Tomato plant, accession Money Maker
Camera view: tilt-top (135 deg); turntable rotation: 30 degrees
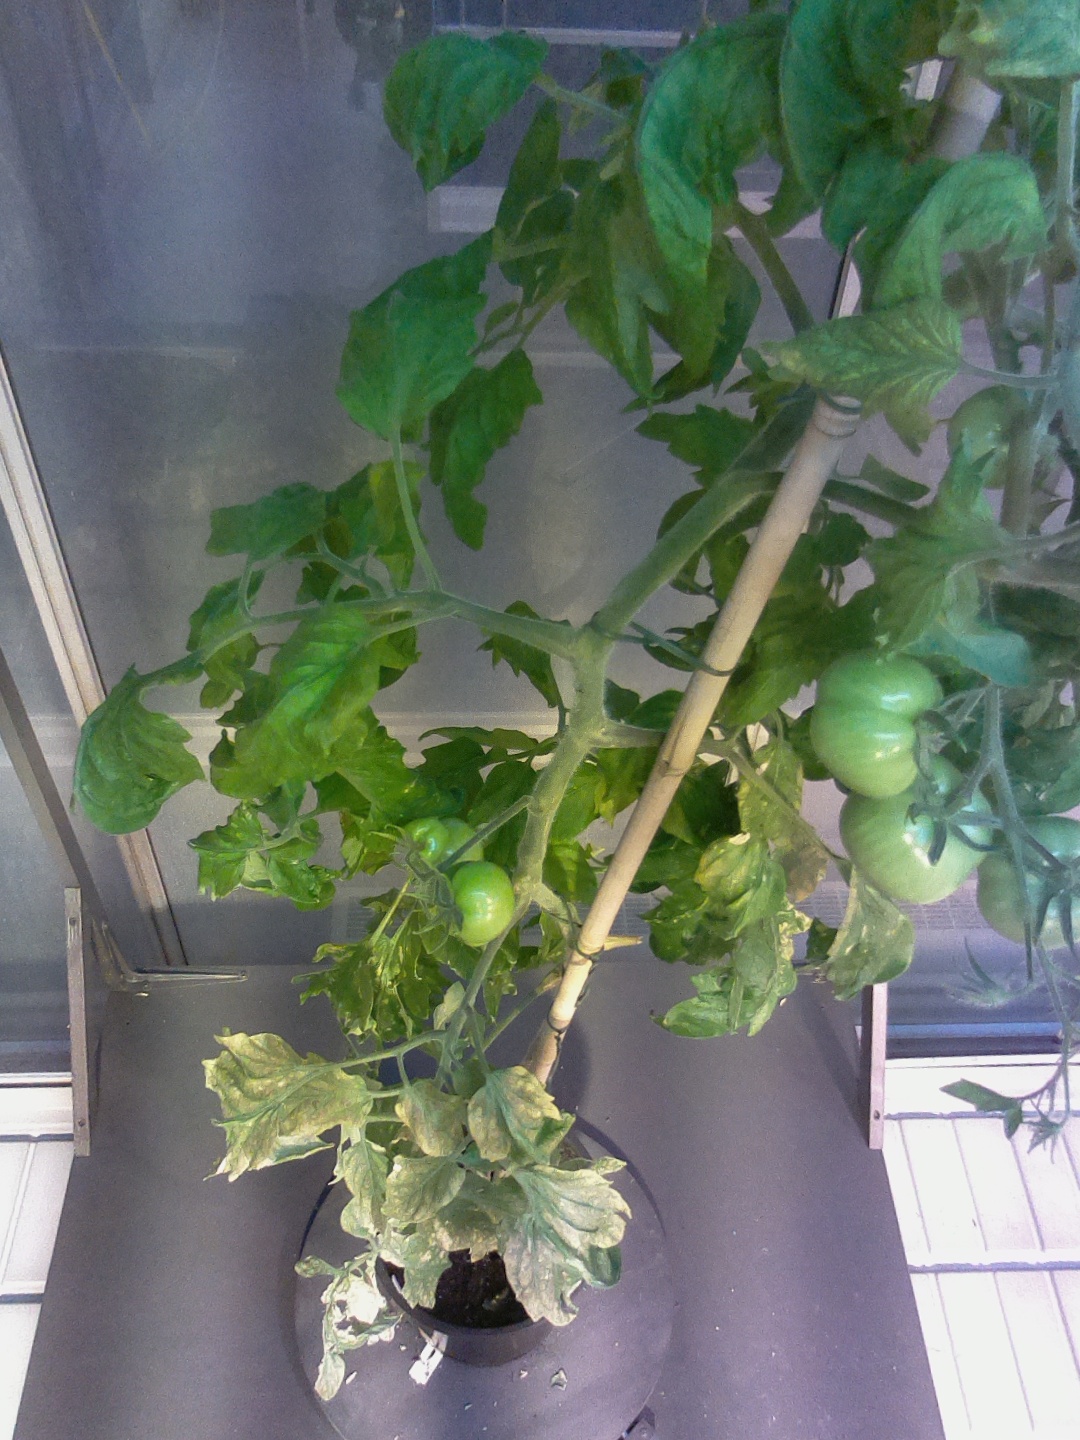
BBCH growth stage 78: 80% -90% of final fruit size